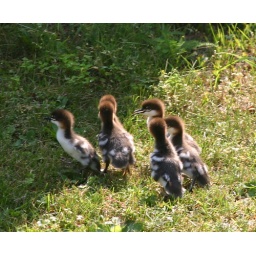
These ducks nested in a hollow tree outside my door.